Kuvasz

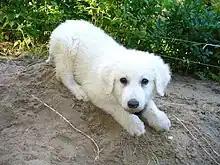
A puppy

The Kuvasz is a large and powerful dog: dogs stand some at the withers, with weights in the range ; bitches may stand and weigh .